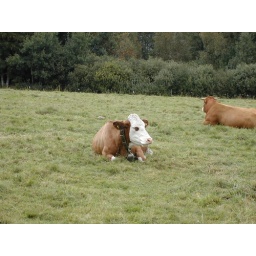
Brown Cow with white face wearing cowbell in a field near to Unterkrummen, Schluchsee Schwarzwald